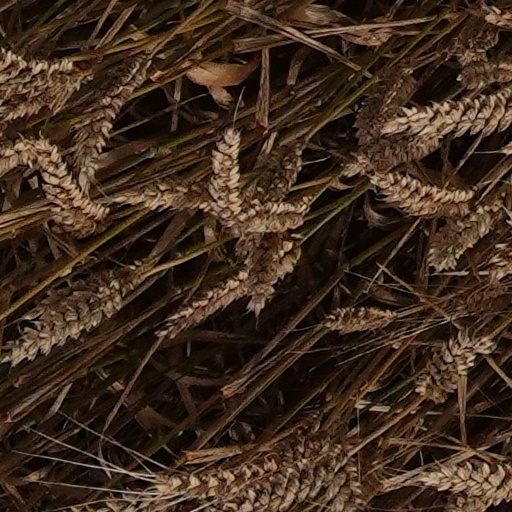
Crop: wheat